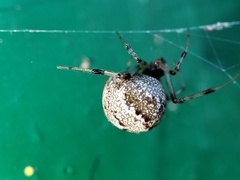
Species: Parasteatoda_tepidariorum